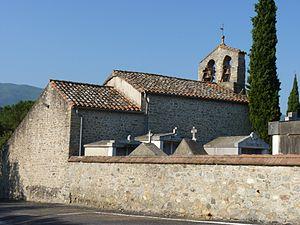
Église Sainte-Marie de Villa de Gennon (15 février 1114), Le Vila, Reynès (Pyrénées-Orientales, Languedoc-Roussillon, France) Català: Església de Santa Maria del Vilar, Reiners (Pirineus Orientals, Llenguadoc-Rosselló, França) Español: Iglesia de Santa María del Vilar, Reynès (Pirineos Orientales, Languedoc-Rosellón, Francia)
Cet article présente une liste des églises romanes des Pyrénées-Orientales.
L'église Sainte-Marie du Vila est une église romane située au lieu-dit Le Vila, à Reynès, dans le département français des Pyrénées-Orientales.